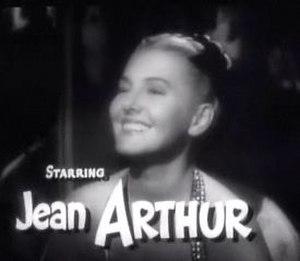
La Scandaleuse de Berlin est un film américain réalisé par Billy Wilder, sorti en 1948.
Jean Arthur est une actrice américaine.